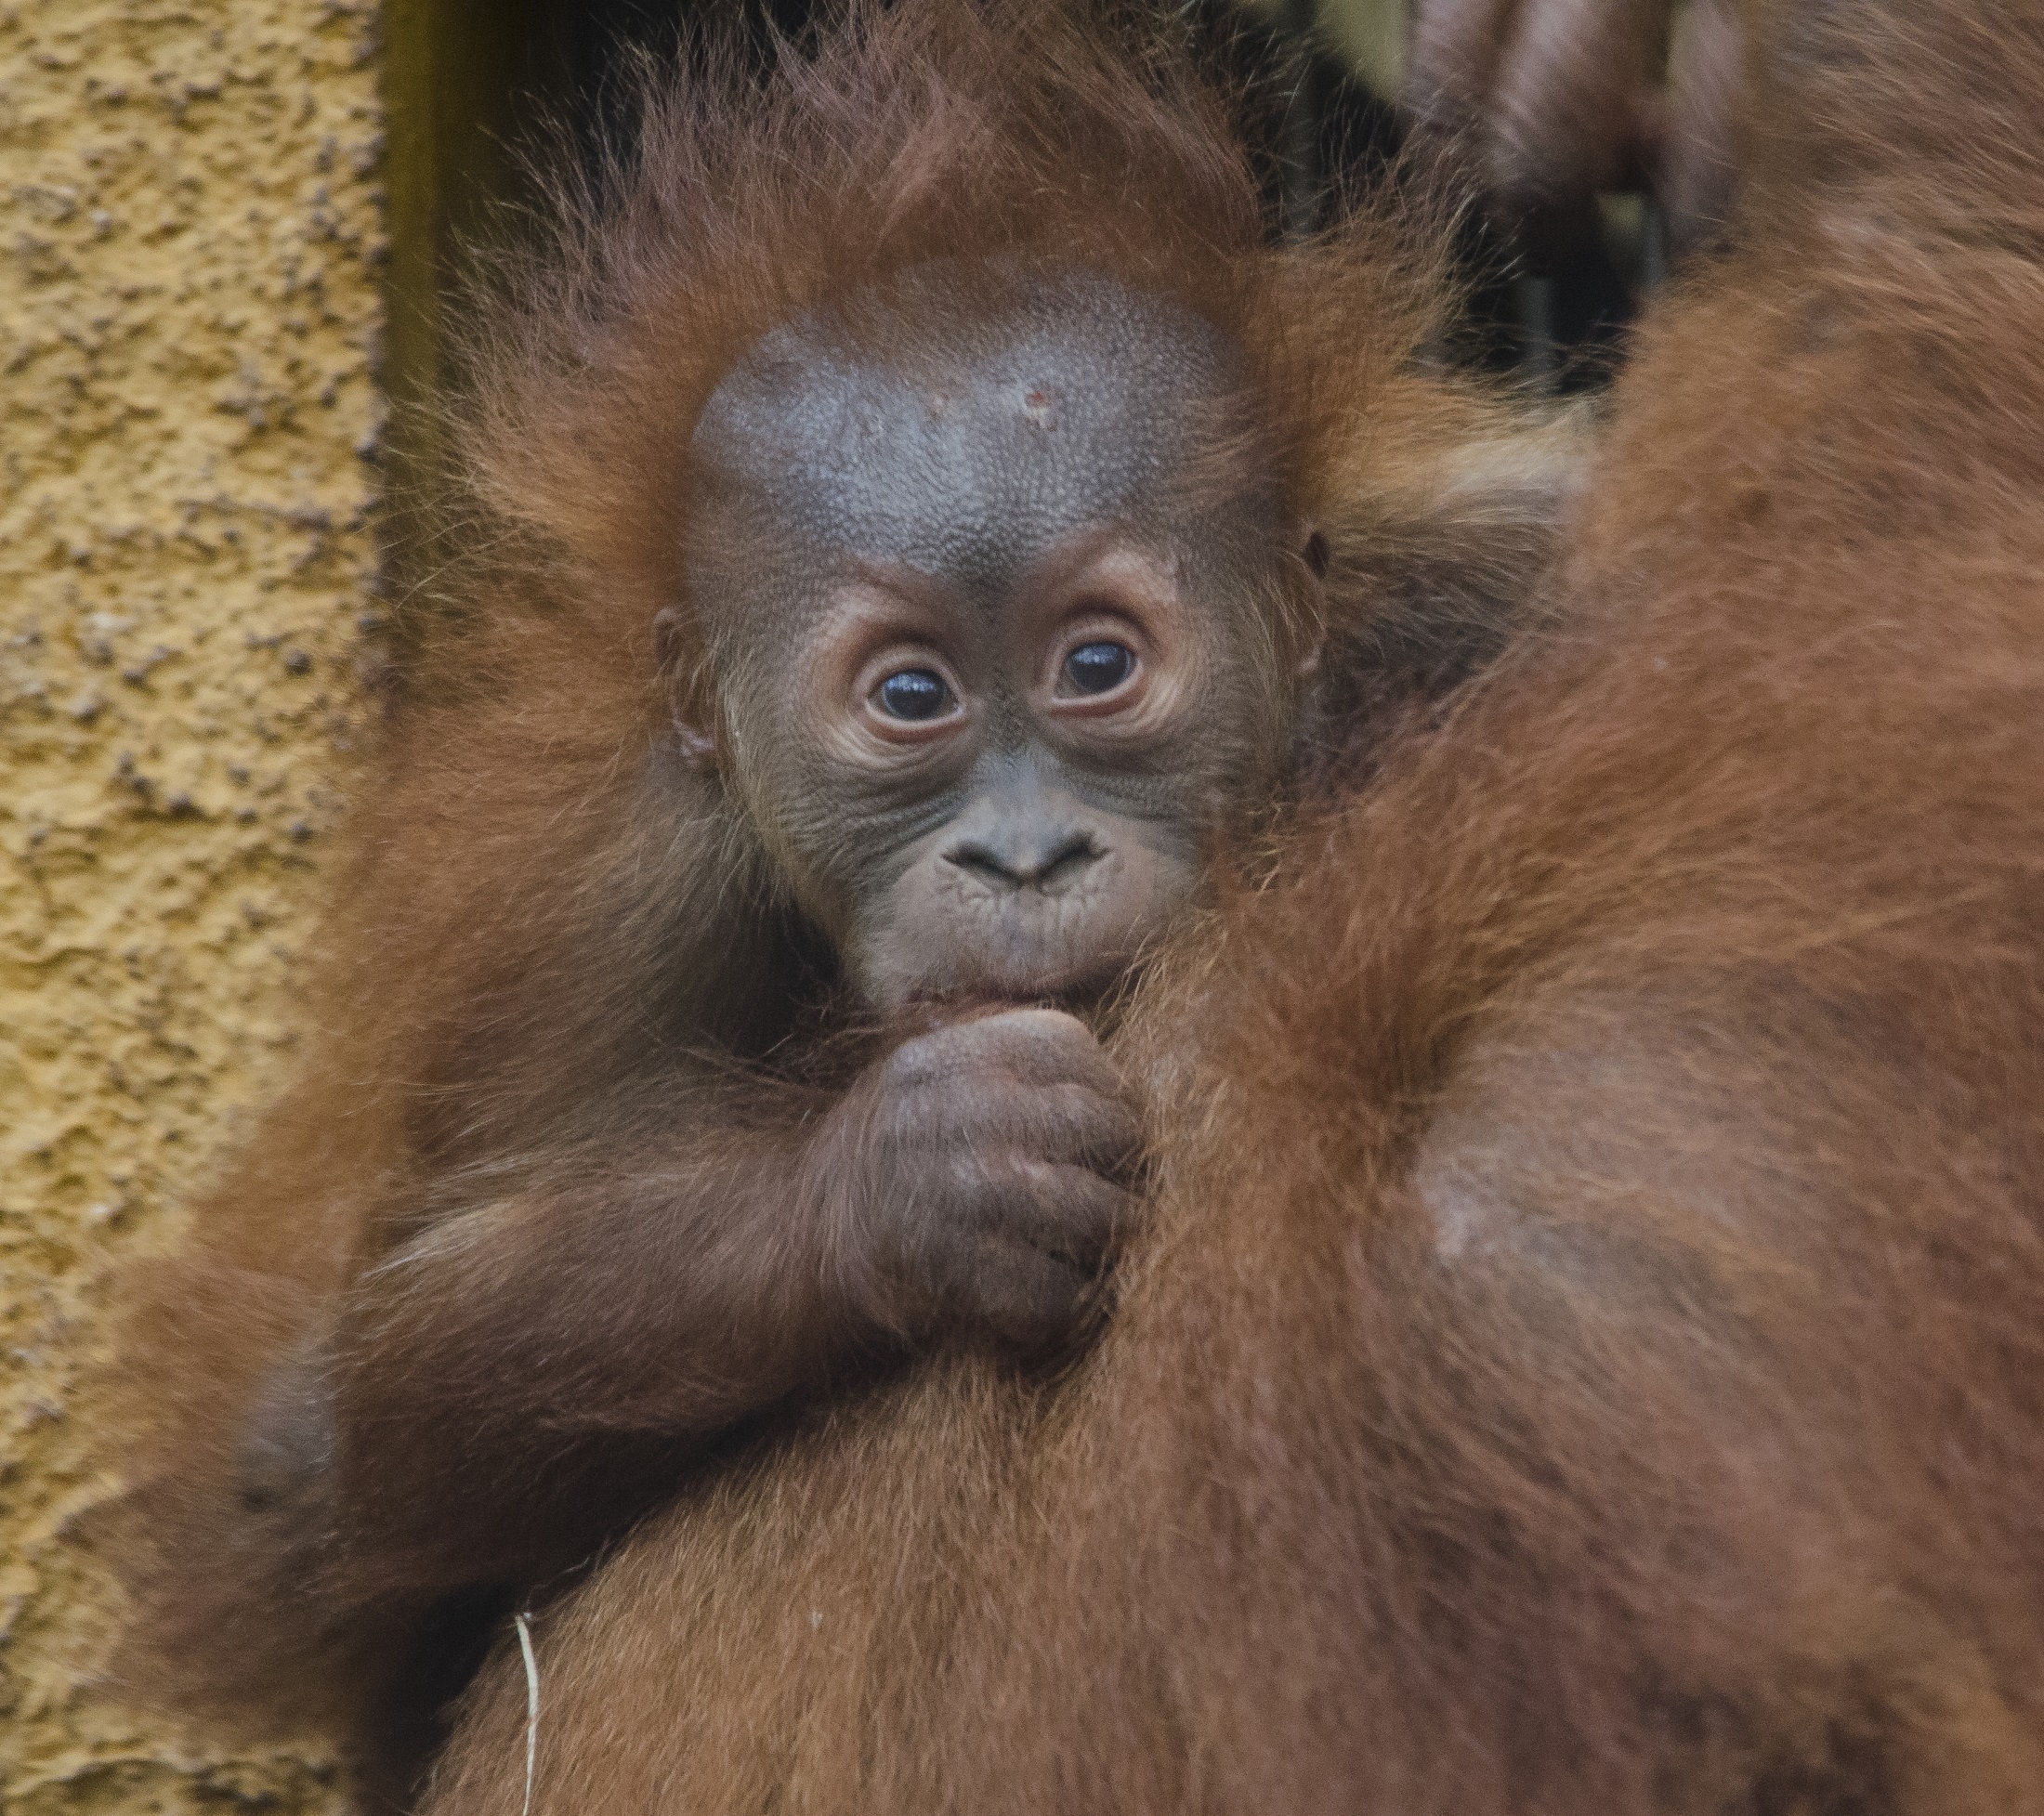
animal, cute, wildlife, wild, zoo, fur, portrait, young, mammal, fauna, primate, mother, orangutan, furry, vertebrate, macaque, western gorilla, great ape, tufted capuchin, baboon baby